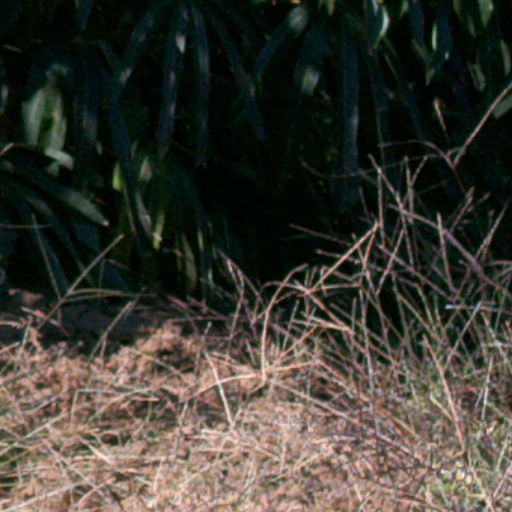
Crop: cassava